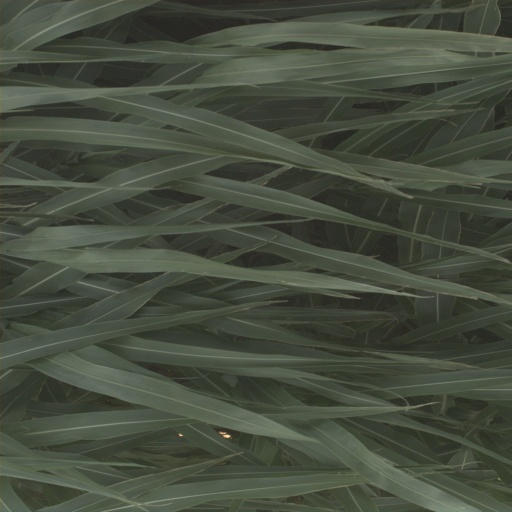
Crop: sorghum